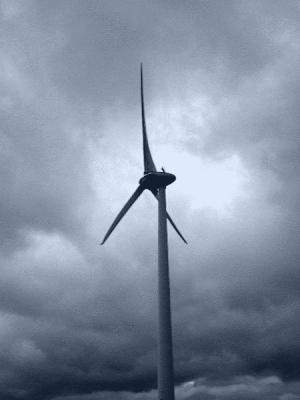
Éolienne de St Caradec, Côtes d'Armor, France
La couche limite atmosphérique, également connu sous le nom de couche limite planétaire ou couche limite de frottement, est en météorologie la partie la plus basse de la troposphère dont le comportement est directement influencé par le frottement avec une surface planétaire. Sur Terre, elle répond généralement aux changements du forçage radiatif de surface en une heure ou moins. Dans cette couche, des quantités physiques telles que la vitesse d'écoulement, la température et l'humidité présentent des fluctuations rapides et le mélange vertical est intense. Au-dessus de la CLA se trouve l'atmosphère libre, là où le vent est approximativement géostrophique, tandis que dans la couche limite, le vent est affecté par la traînée superficielle due au frottement avec le relief et s'oriente en travers des isobares vers les pressions plus basses.
La couche limite est la zone d'interface entre un corps et le fluide environnant lors d'un mouvement relatif entre les deux. Elle est la conséquence de la viscosité du fluide et est un élément important en mécanique des fluides, en météorologie, en océanographie, etc.